Bořislavka (Prague Metro)

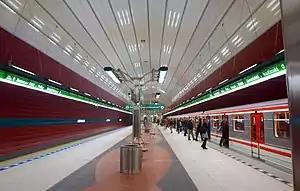

Bořislavka is a Prague Metro station on Line A located in Vokovice, Prague 6, which opened on 6 April 2015 along with Nádraží Veleslavín, Petřiny and Nemocnice Motol stations on the first section of the western extension of line A (section V.A). Originally the station was planned to be named "Červený Vrch" ("Red Hill"), after the nearby housing estate of this name.